Edgar Bennett

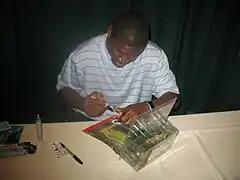
Bennett signing autographs in 2008

Bennett rejoined the Packer organization in 2001 as director of player development. He later served as running backs coach for six seasons. In February 2011, Bennett was named wide receivers coach. In February 2015, Packers head coach Mike McCarthy promoted Bennett to offensive coordinator.